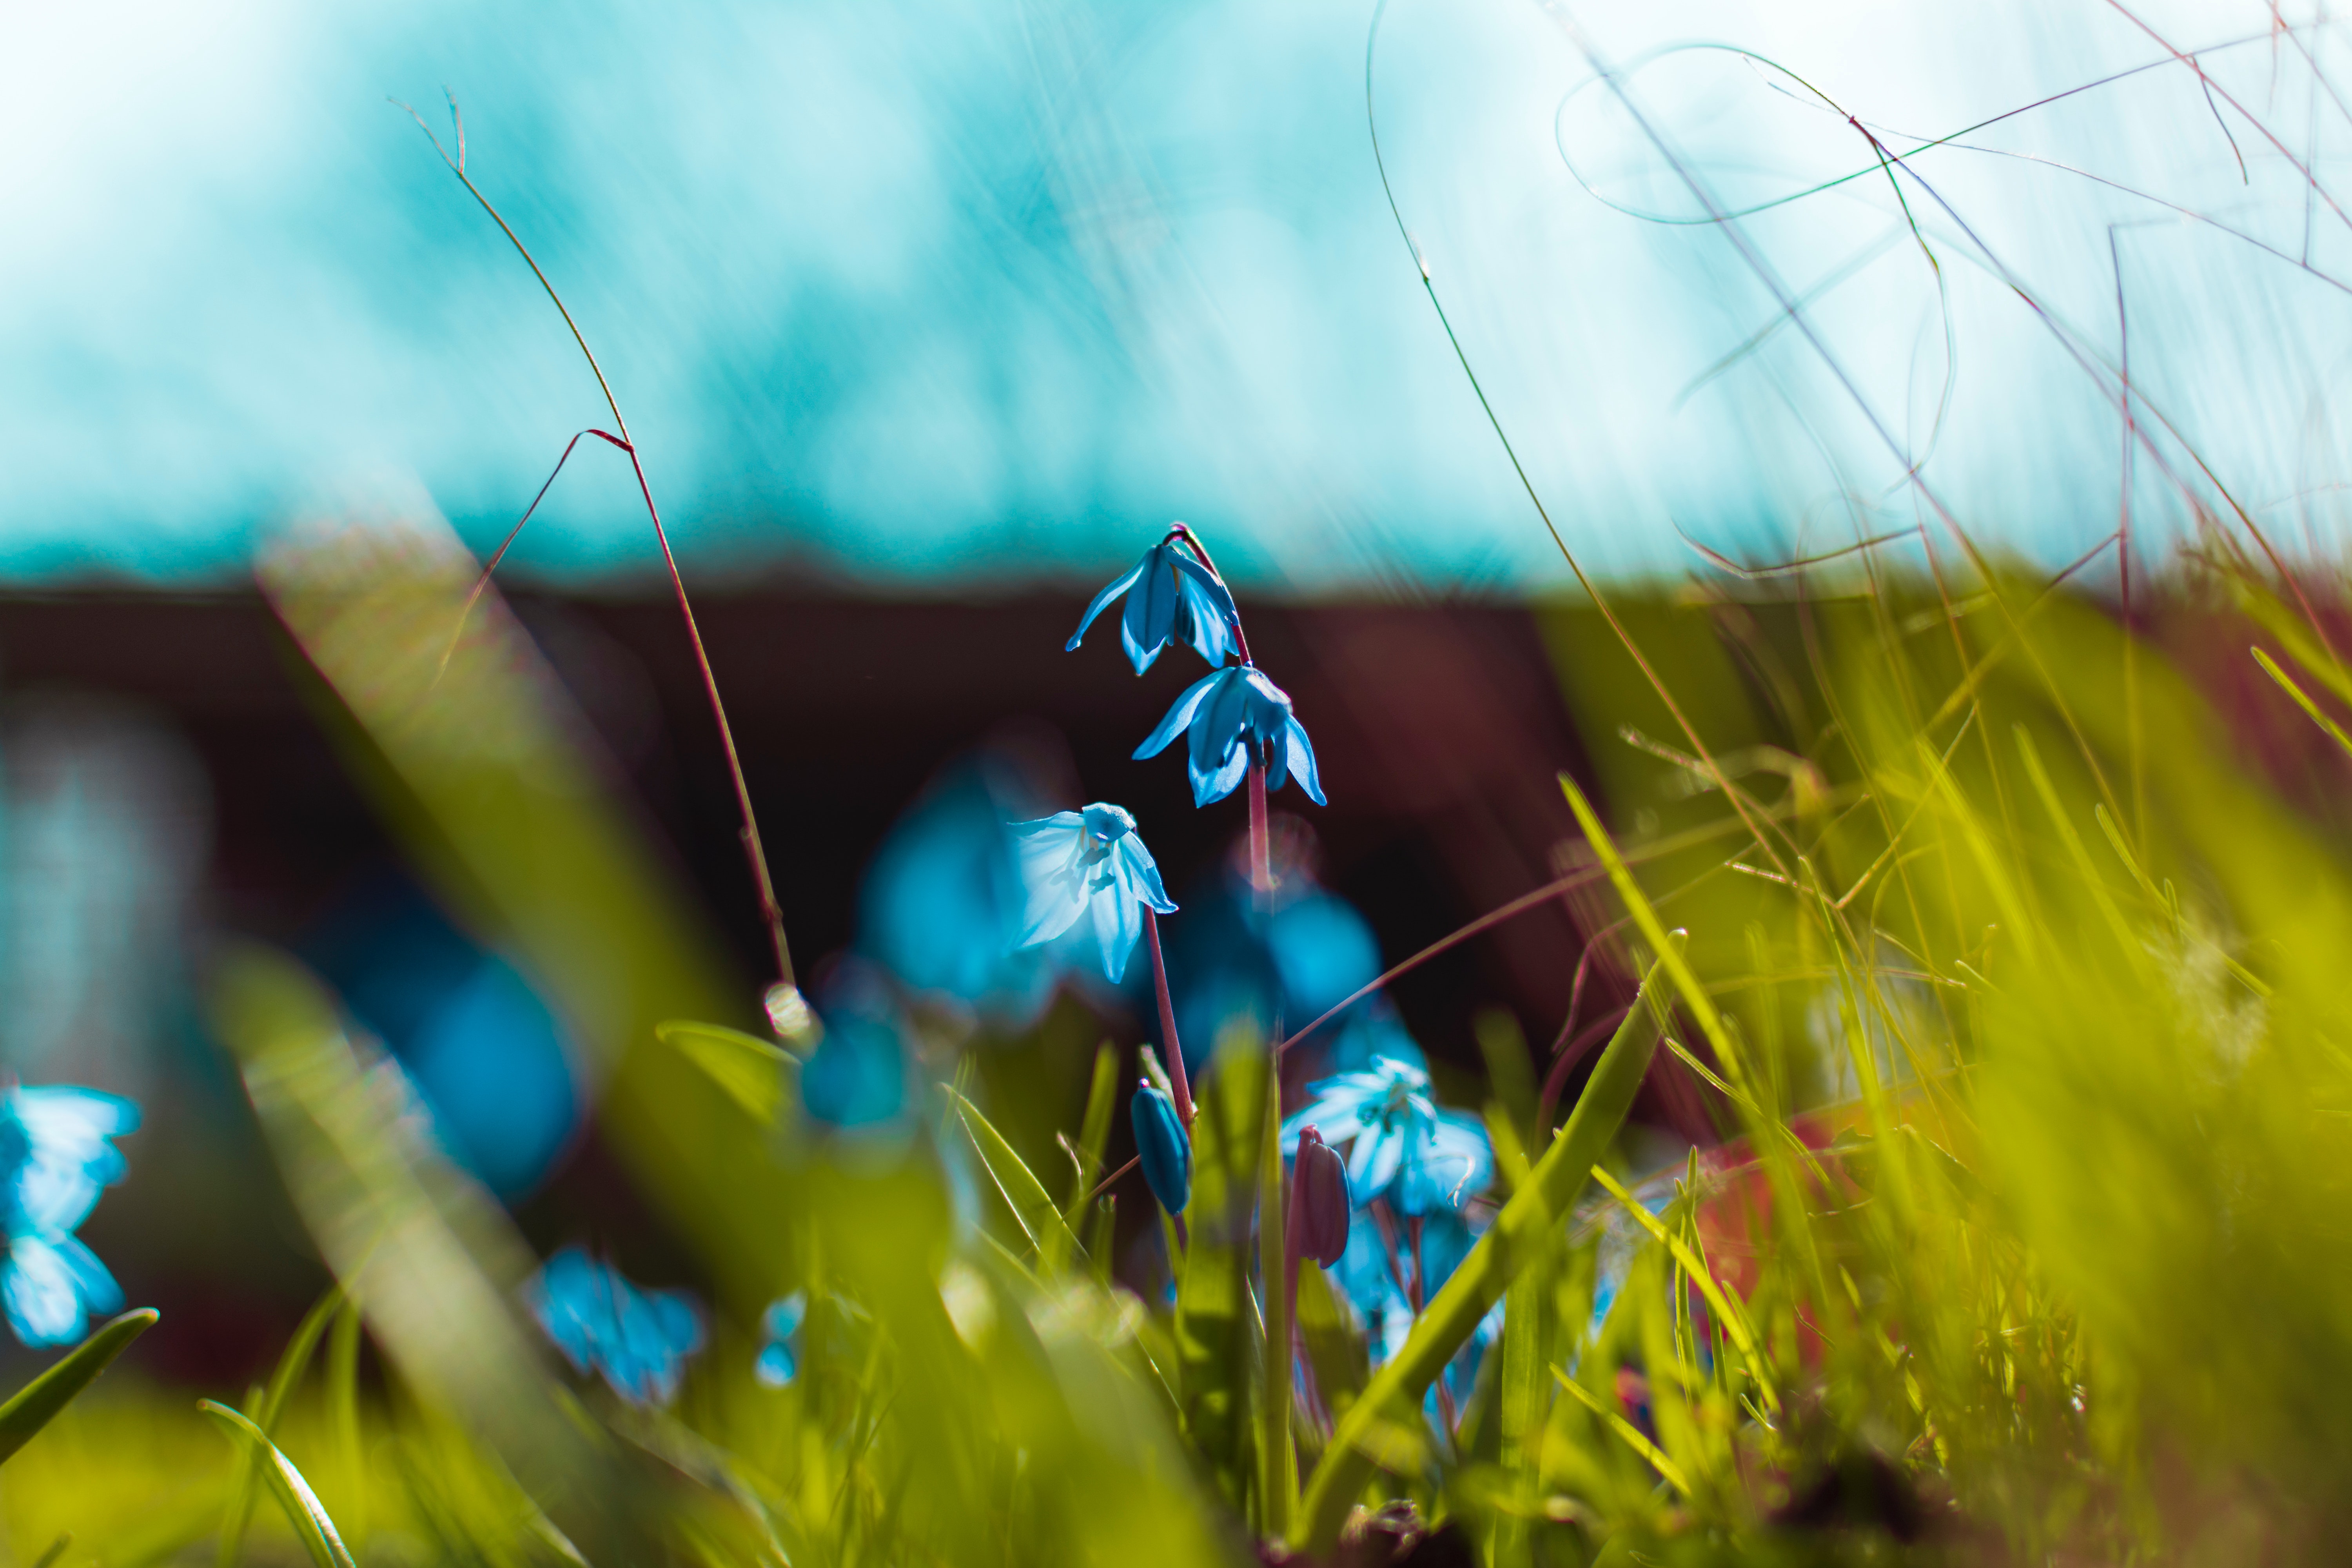
blue, green, nature, grass, macro photography, sky, spring, water, leaf, grass family, plant, photography, close up, organism, flower, sunlight, tree, meadow, wildflower, plant stem, stock photography, personal protective equipment, electric blue, grassland